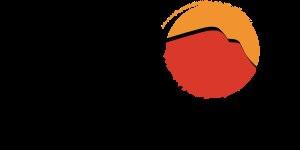
Provence-Alpes-Côte d'Azur est une région du Sud-Est de la France. Son chef-lieu est Marseille, deuxième ville la plus peuplée de France.